Seattle Pacific University

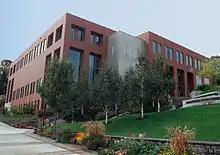
Ames Library (View from Lower Campus)

The Ames Library was completed in 1994. Housing over 250,000 volumes and 1,300 print periodicals, it grows by 6,000 new titles a year. Students, faculty, and alumni have access to the collections of Summit and the Orbis Cascade Alliance, comprising over 30 million items held in Washington and Oregon academic libraries, including the University of Washington. In addition to printed reference materials, the library also has access to myriad electronic databases including JSTOR, ProQuest Direct, EBSCOHost, First Search, and others. Access is available to the university community via login both on and off campus.